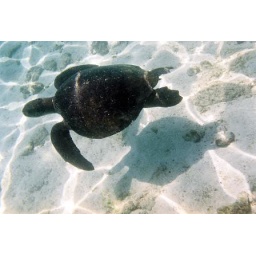
Sea turtle over the sand